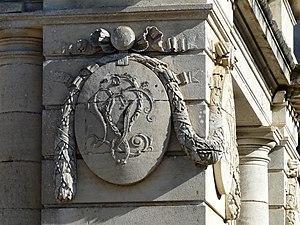
Lettres LP entrelacées représentant la famille de La Panouse, pavillon d'entrée du château de Tiregand, Creysse, Dordogne, France.
Le château de Tiregand est un château français implanté sur la commune de Creysse dans le département de la Dordogne, en région Nouvelle-Aquitaine. Il a été édifié aux XVIIIᵉ et XIXᵉ siècles.